Devon Graye

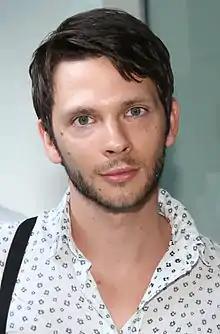
Graye at the Canadian Film Centre event in L.A. Photos in March 2015

Devon Graye Fleming is an American actor and screenwriter. He is best known for portraying teenage Dexter in the TV series "Dexter", as well as the second Trickster in "The Flash". He also wrote the 2019 horror film "I See You".